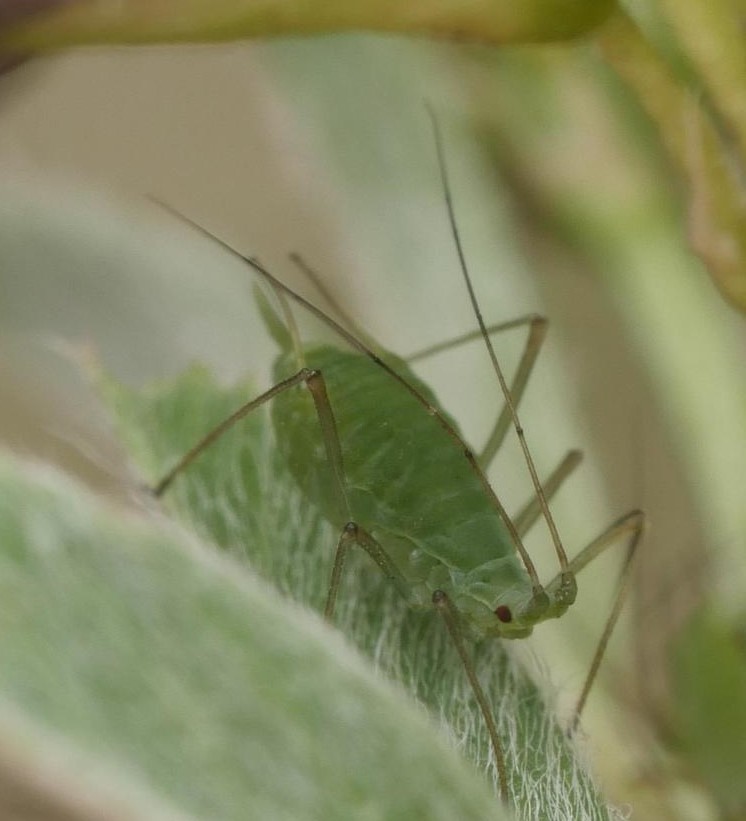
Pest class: pea_aphid